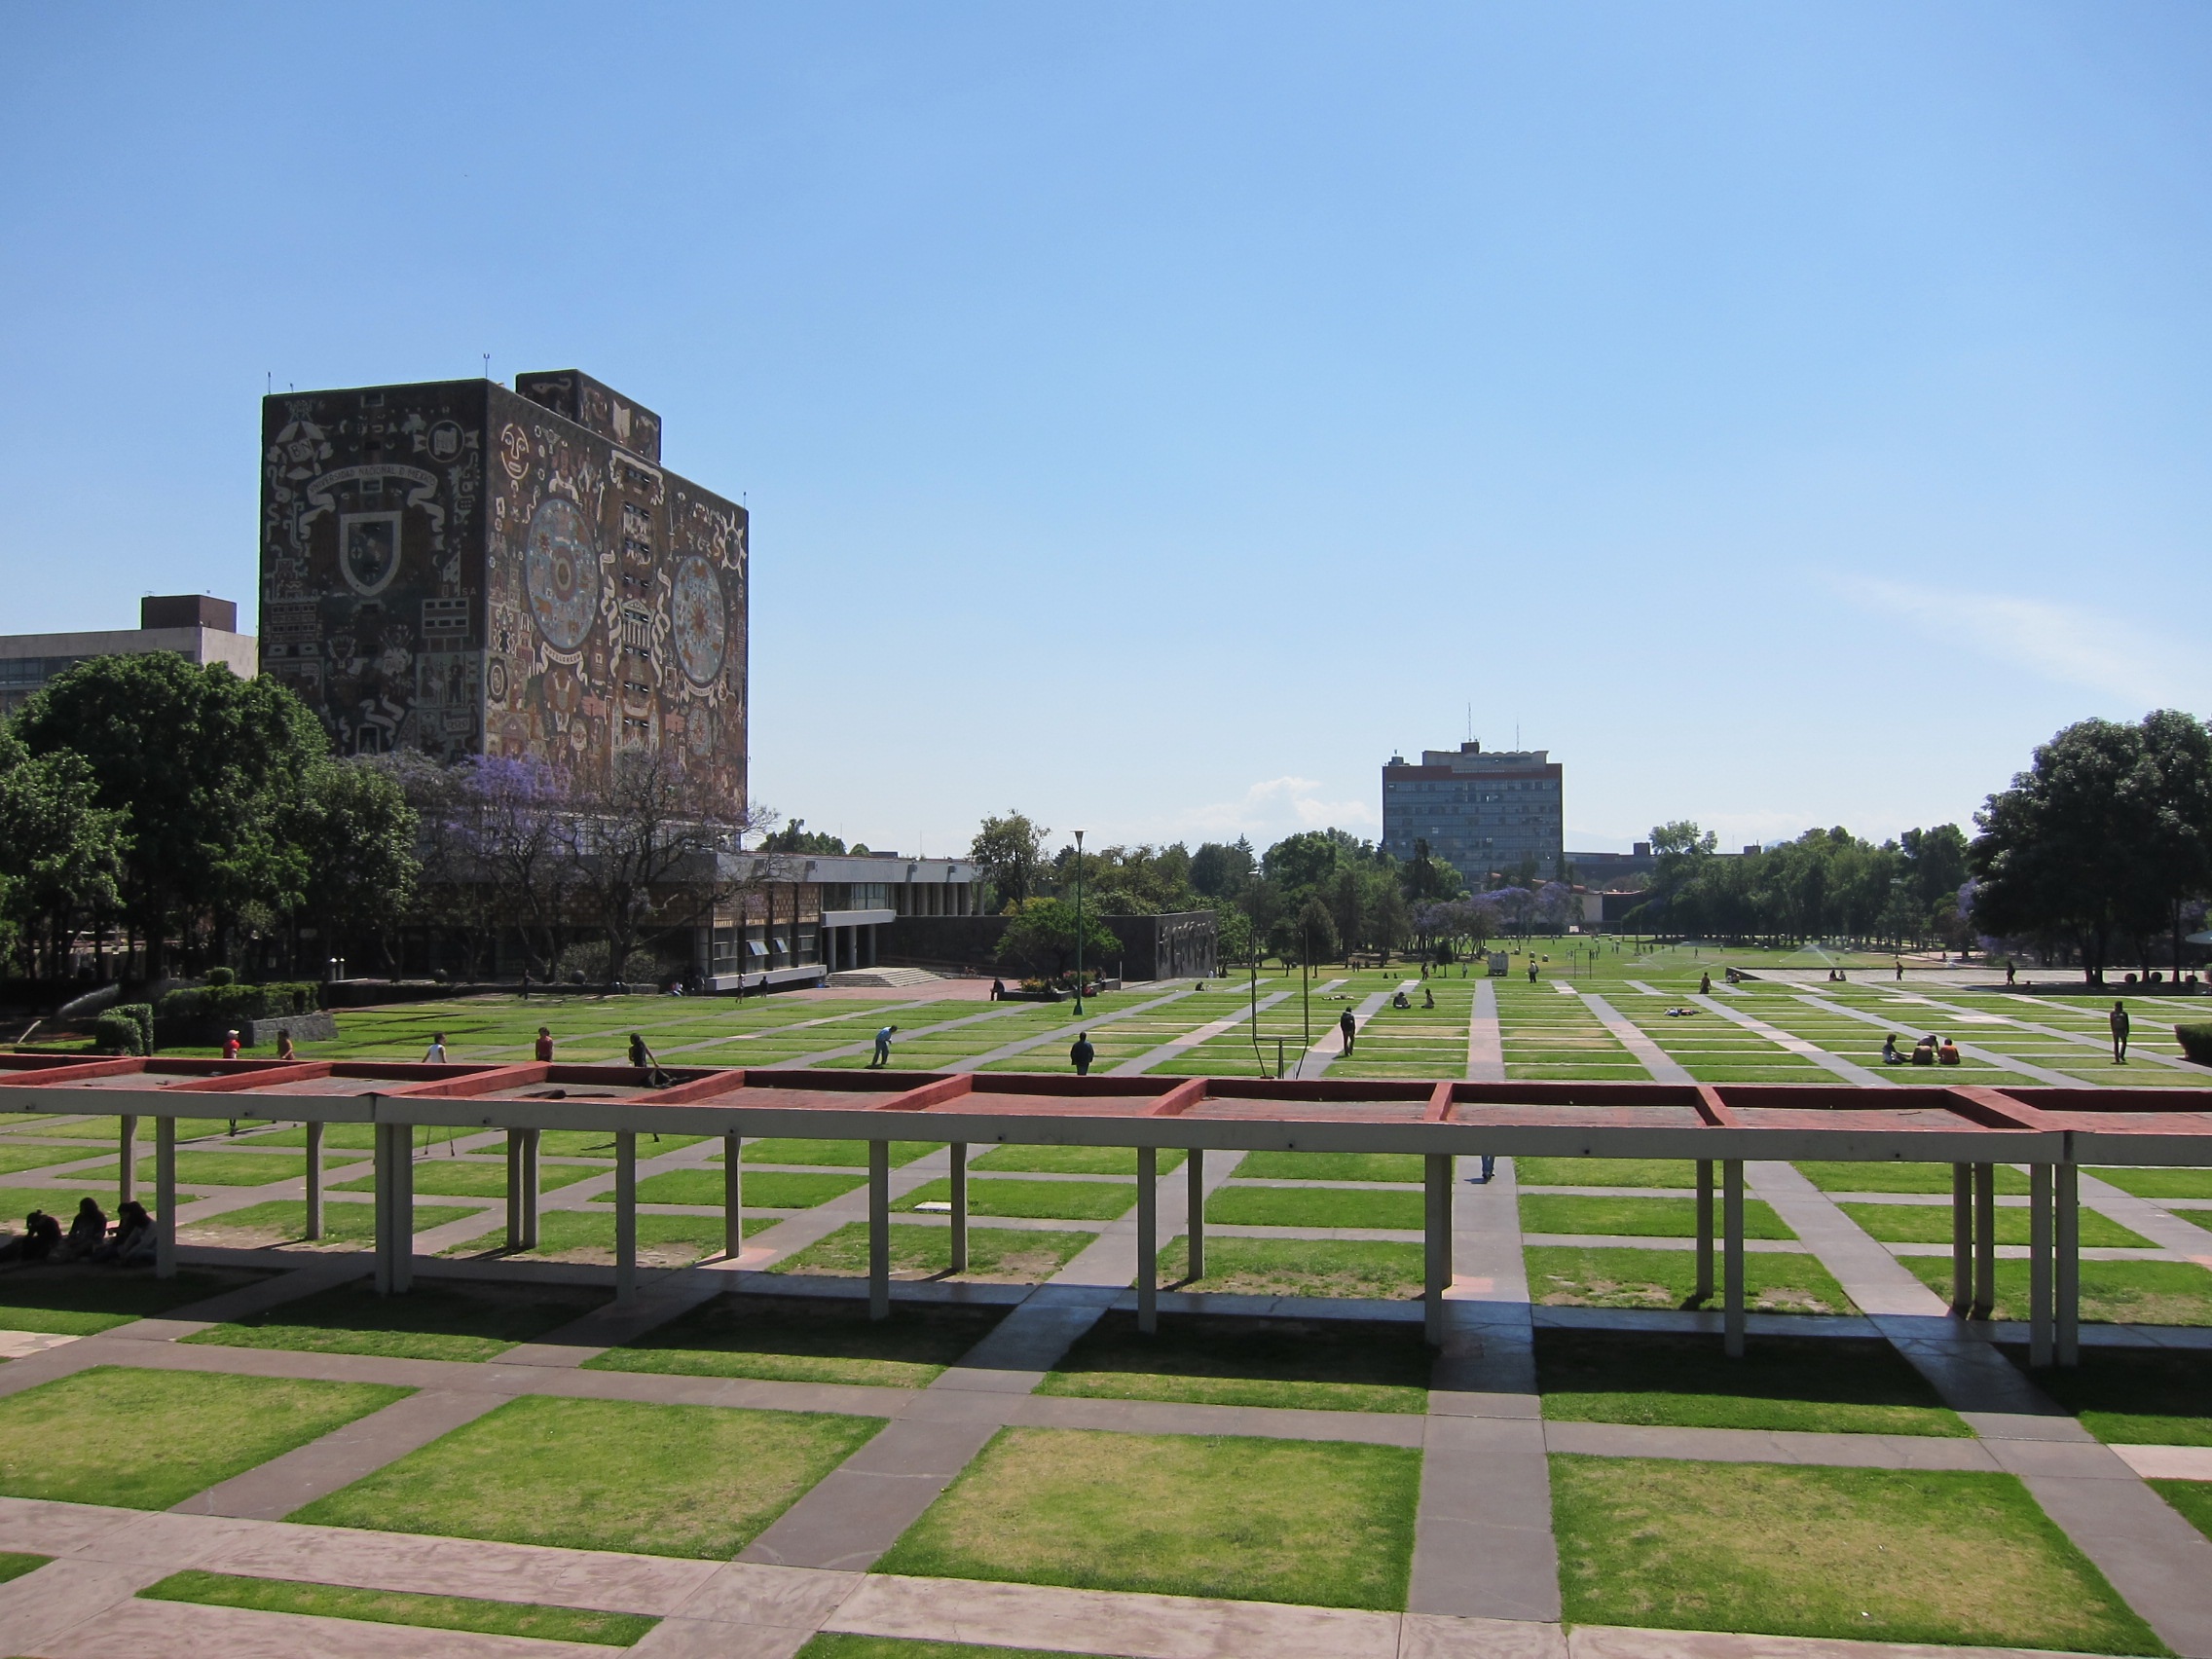
architecture, structure, building, city, monument, downtown, park, landmark, stadium, waterway, memorial, mexico, university, town square, campus, estate, canvas, world heritage site, human settlement, sport venue